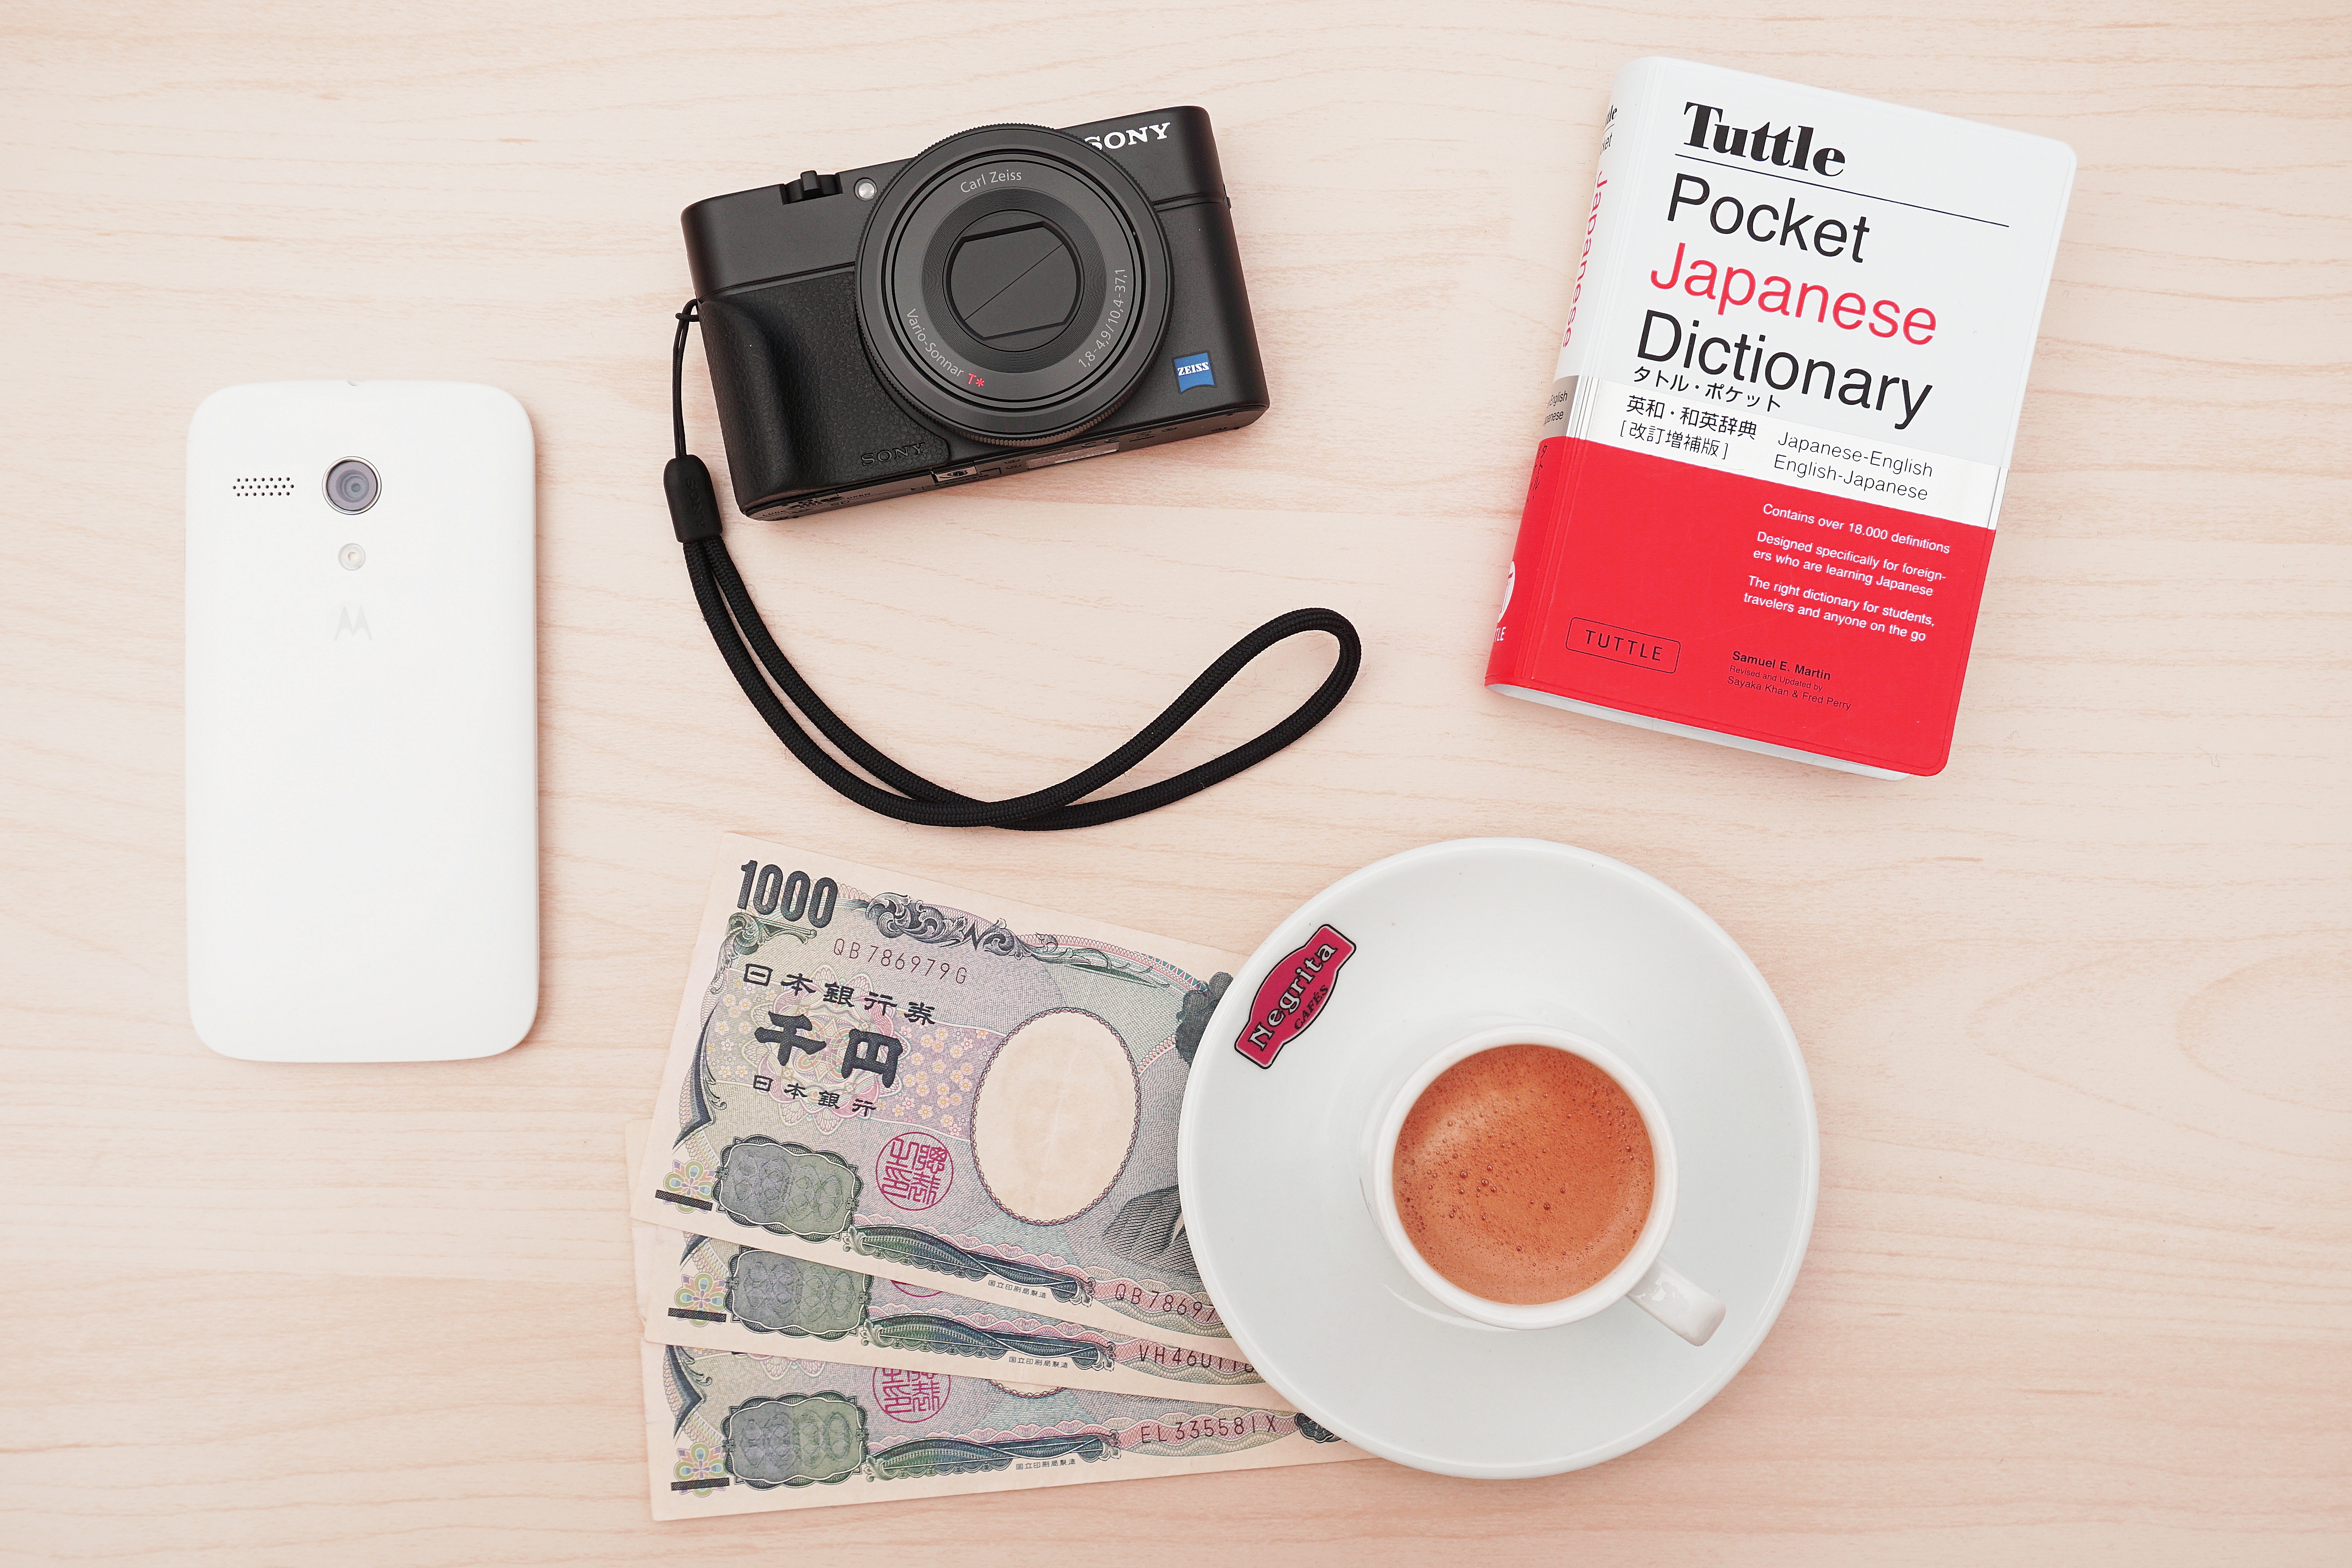
label, brand, product, eye, organ, cameras optics